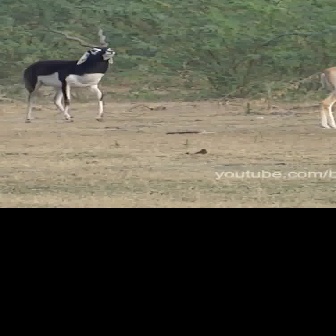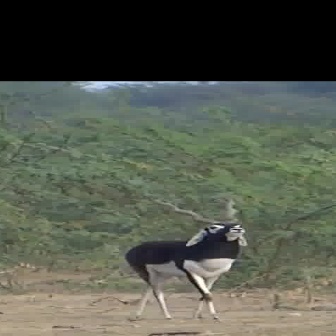
  Please identify the target specified by the bounding box [20,27,116,123] in the first image and locate it in the second image. Return the coordinates in [x_min,y_min,x_max,y_max] format.
Answer: [122,193,249,321]